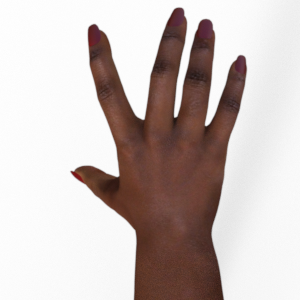
Label: paper